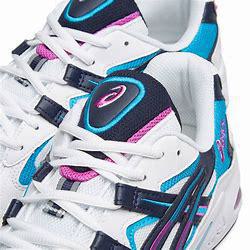
Brand: Asics
Model: Gel Kayano 5 OG